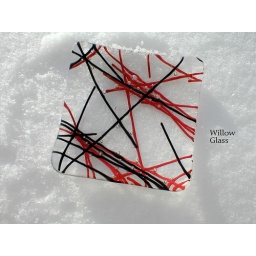
Chopstix in red and black over clear art glass. Available in my Etsy shop